Michael Ophovius

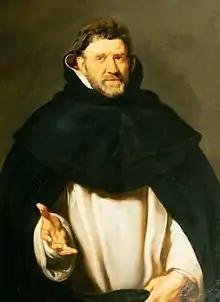
Portrait of Michael Ophovius by Peter Paul Rubens, around 1616

Michael Ophovius or Van Ophovens (1570–1637) was the sixth bishop of 's-Hertogenbosch in the Low Countries.